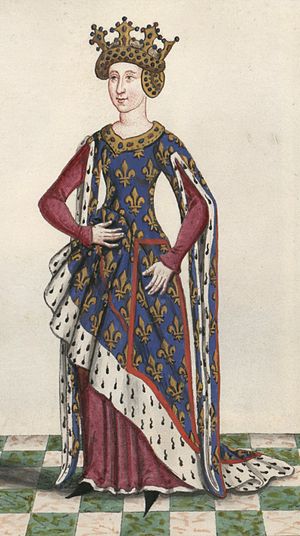
Isabelle af Valois, hertuginde af Bourbon
Isabelle af Valois, hertuginde af Bourbon var en fransk prinsesse. Hun var sønnedatter af Filip 3. af Frankrig. Hun blev mor til den franske dronning Joanna af Bourbon og svigermor til Karl 5. af Frankrig.